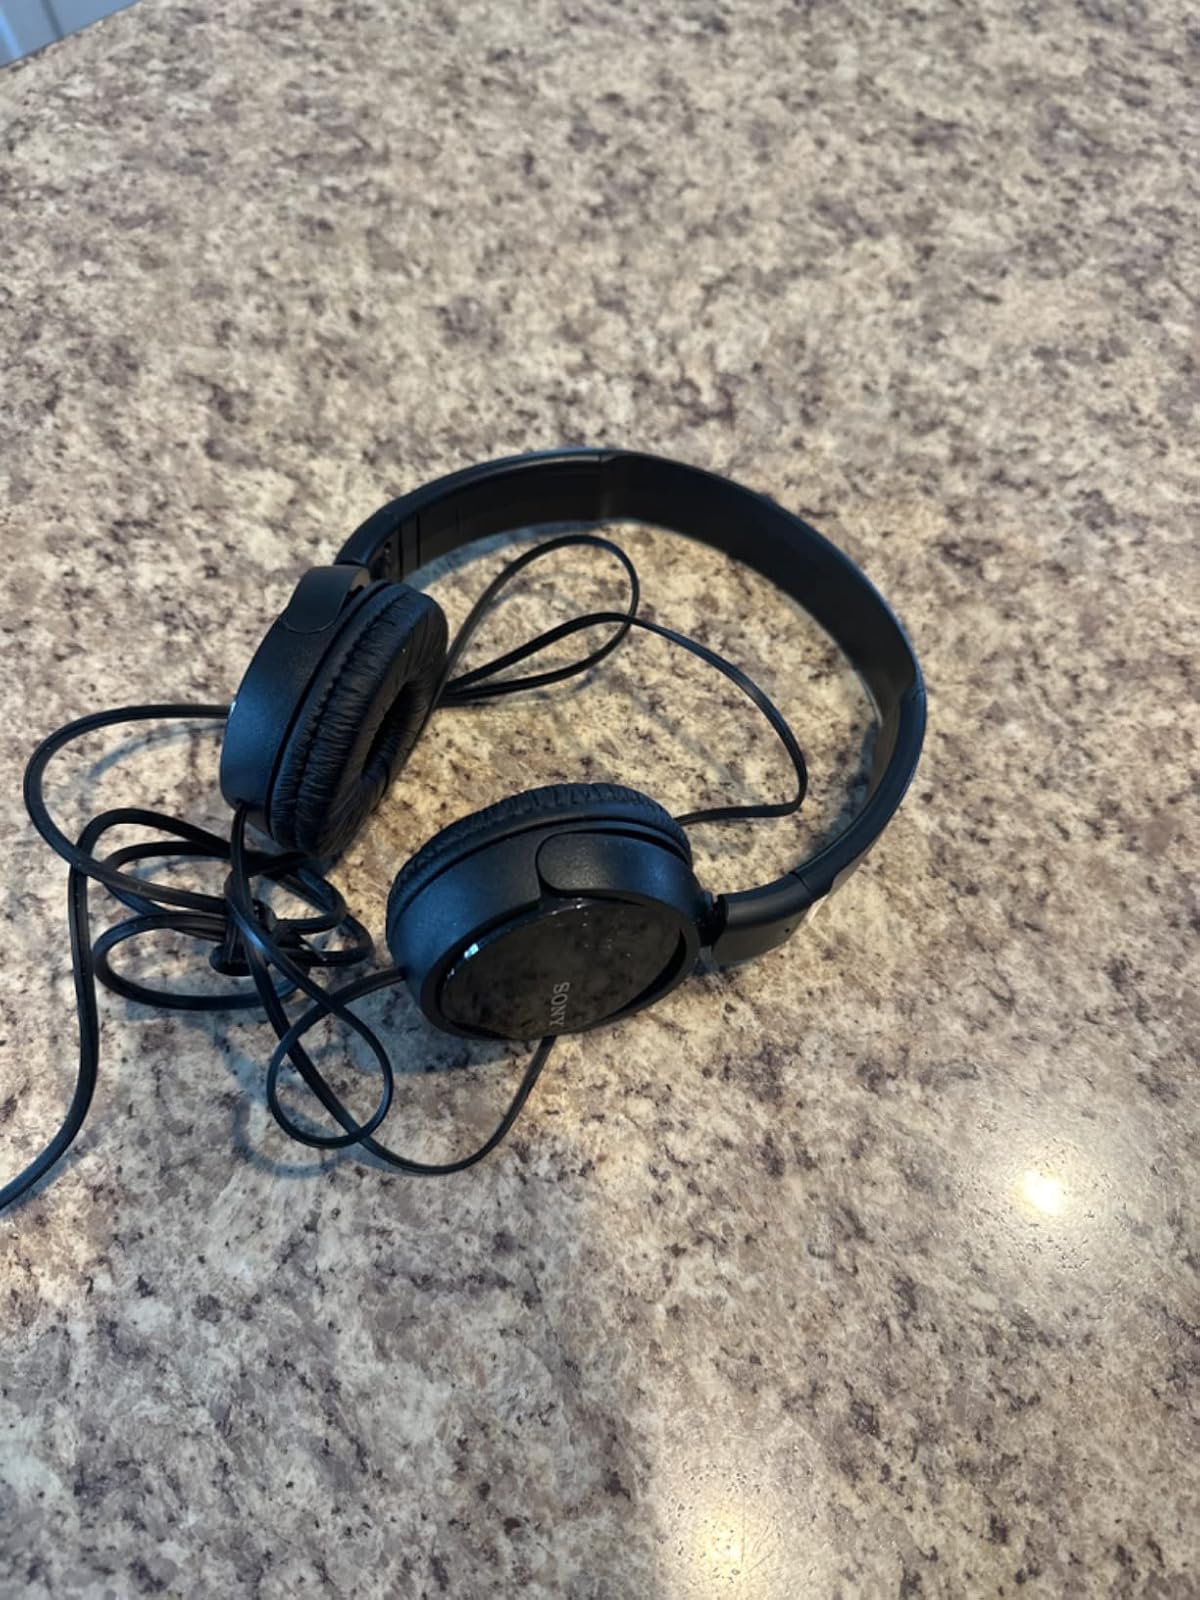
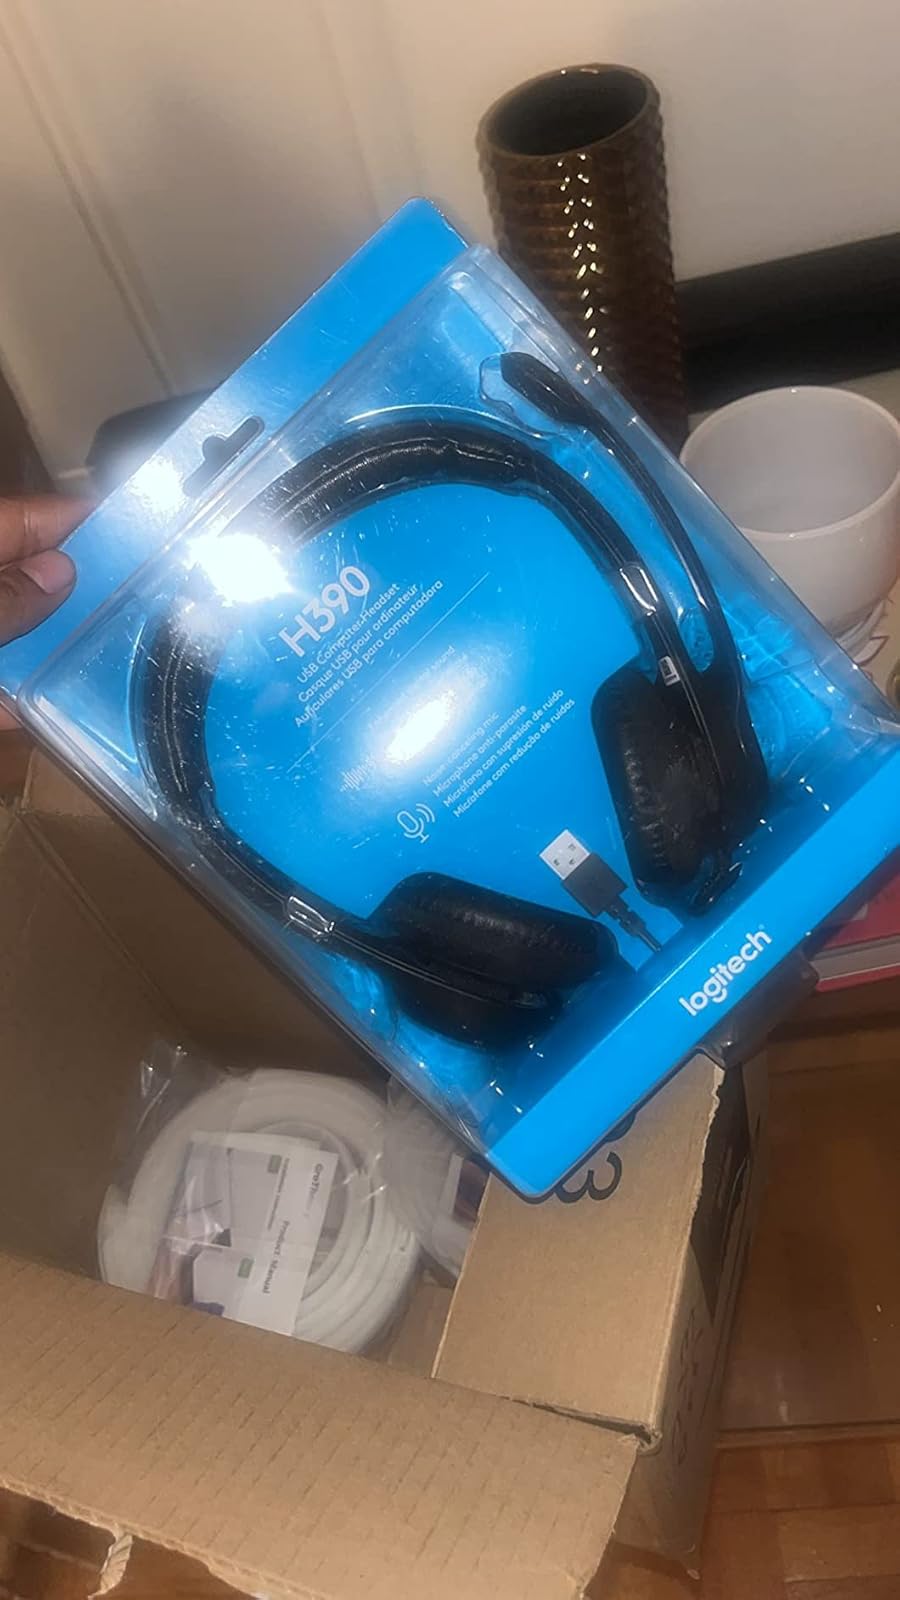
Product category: headphones
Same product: no